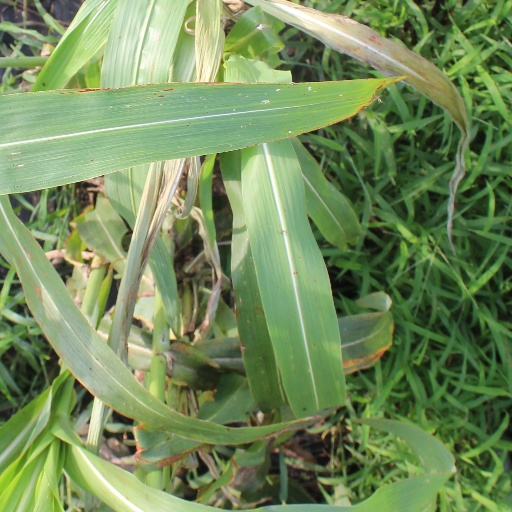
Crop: sorghum